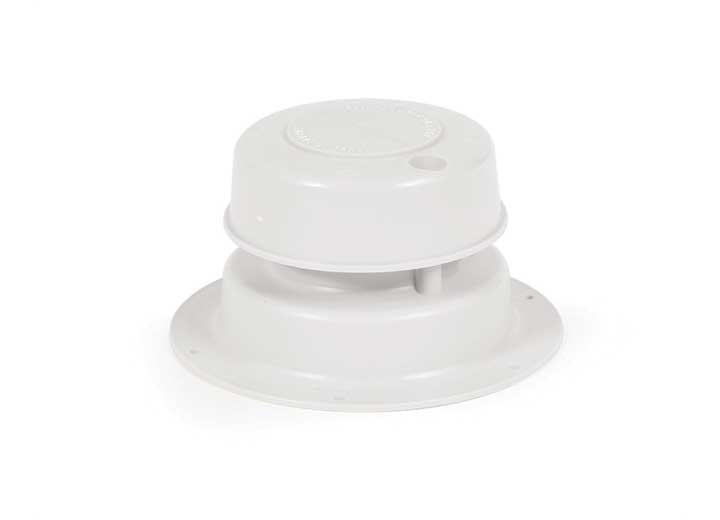
Camco 40032 Replace All Plumbing Vent Polar White Bulk
Camco Replace-ALL Plumbing Vent Only - White ALTERNATE PART #(S) 220498, 520011 RV PLUMBING VENT & CAP COLOR White FEATURES Camco Replace-ALL Plumbing Vent Only Color: Polar White Fits 1" to 2-3/8" O.D. Pipe Includes Vent Only EXTRA INFO Camco's Replace-ALL Plumbing Vent Kit lets you replace a damaged plumbing vent with a quality original factory replacement vent. It includes the vent only. UNIVERSAL Yes
Brand: Camco
Category: Vehicles & Parts > Vehicle Parts & Accessories > Vehicle Maintenance, Care & Decor